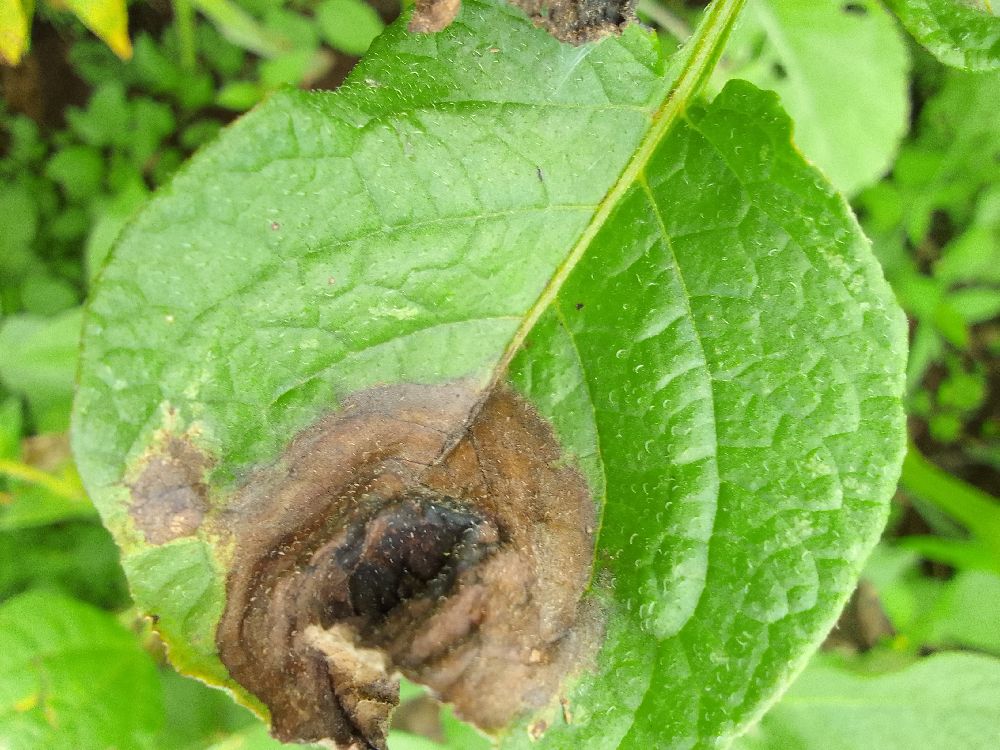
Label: Late blight